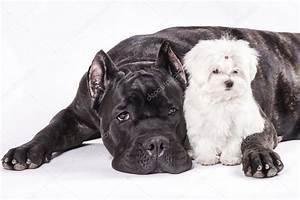
dog